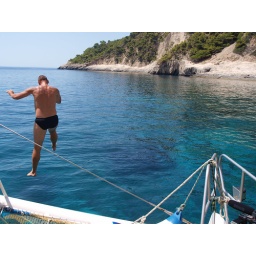
Enjoying the crystal clear water near Zante Blue Caves